Buangkok MRT station

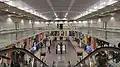
A colourful strip of the artwork displayed across the open stair voids that link the concourse level to the platform

Buangkok station, which has the station code of NE15, serves the North East Line (NEL) of the Singapore Mass Rapid Transit (MRT) and is located between Hougang and Sengkang stations. Buangkok station is operated by SBS Transit and runs daily from about 5:45a.m. to 12:25a.m. Train frequencies vary from 2.5 to 5 minutes.